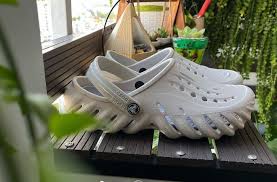
Label: Clog